Cheye Alexander

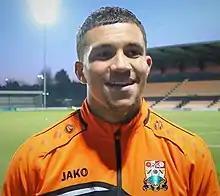
Alexander with Barnet in 2020

On 26 June 2018, Alexander joined Barnet on a two-year contract for an undisclosed fee, with "Bees" manager John Still admitting that he had tried to sign the player on previous occasions. He scored two goals from 53 appearances during the 2018–19 campaign as Barnet posted a 12th-place finish in the National League. He scored two goals in 42 games during the 2019–20 season, which ended early due to the COVID-19 pandemic in England, with Barnet in the play-offs with a seventh-place finish. He turned down a short-term contract extension in June 2020 that would have kept him at The Hive Stadium for the delayed play-off campaign after informing manager Darren Currie that he had found a move to a club in the English Football League.